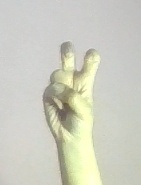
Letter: toot